Anna Shcherbakova

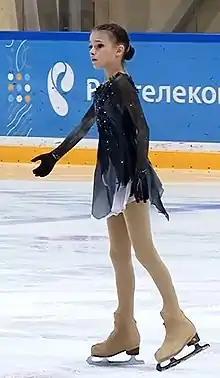
Shcherbakova at the 2017 Russian Cup Final

Shcherbakova had limited ability to train in advance of the 2021 Russian Championships due to pneumonia. She decided to compete in the event against her coaches' recommendation for her to withdraw. She won both the short program and the free skate and successfully landed both a quad Lutz and quad flip. She won the national title with a total score of 264.10, ahead of Kamila Valieva and Alexandra Trusova. Her free skate was praised by the Russian press as the best female performance of all time. Shcherbakova made history by becoming the first woman to win three consecutive Russian titles since Irina Slutskaya (1999–2001) and the first since the introduction of the ISU Judging system in 2004. Shcherbakova was assigned to the Russian team for the 2021 World Championships in Stockholm. Prior to the World Championships, she participated in the televised 2021 Channel One Trophy as part of the Red Machine team captained by Alina Zagitova. She placed second in both segments of the competition, and the Red Machine won the trophy. She opted not to participate in the Russian Cup Final in order to rest before the World Championships.